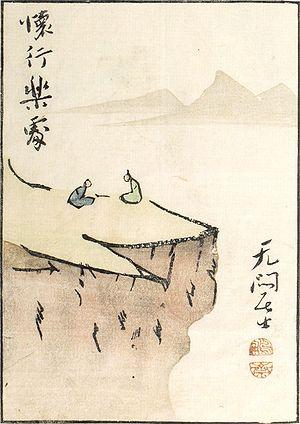
Kameda Bōsai est un peintre japonais bunjin-ga.